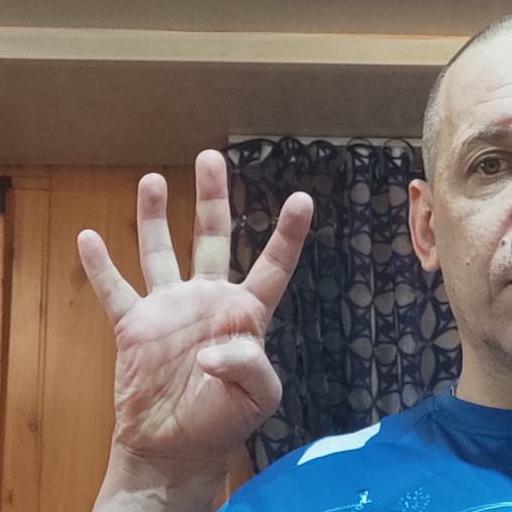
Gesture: four